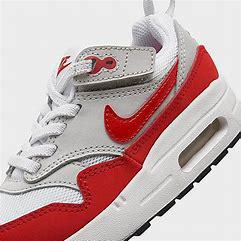
Brand: Nike
Model: Air Max 1 Easyon